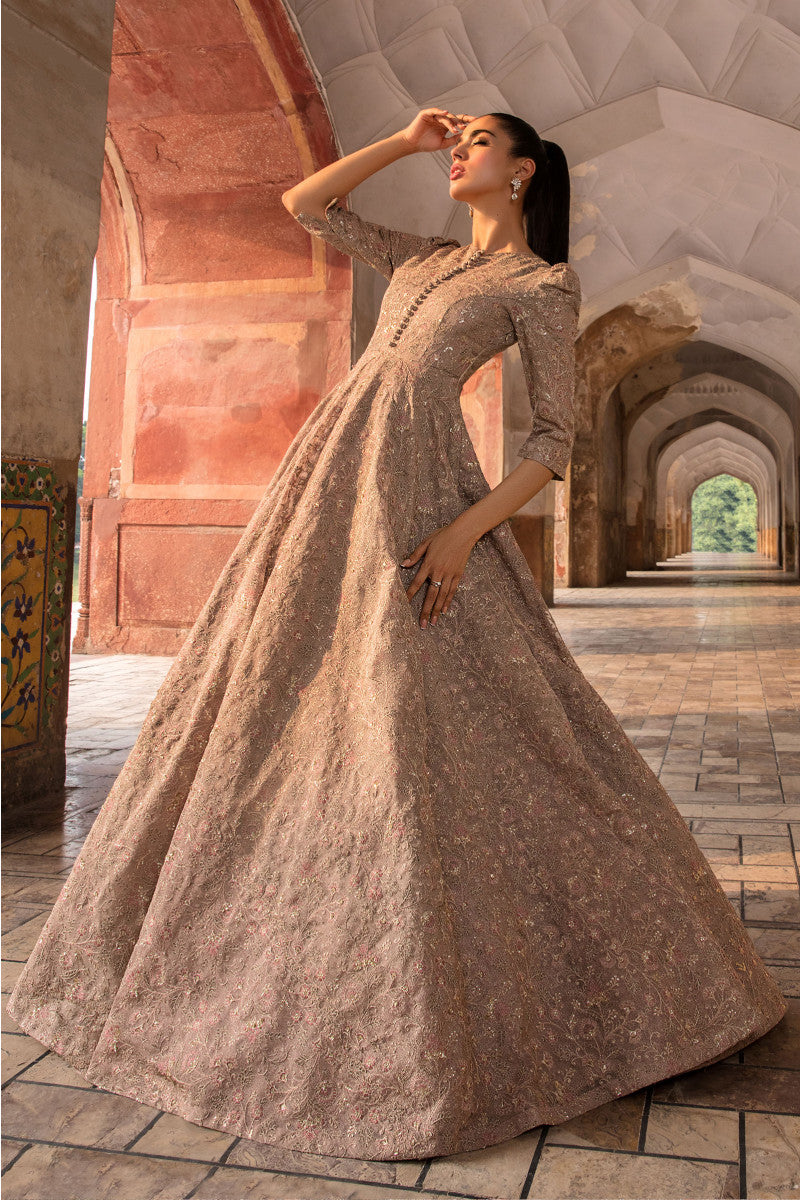
mauve embroidered long sleeve anark